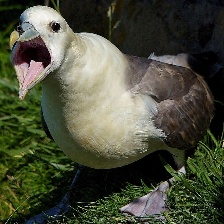
Species: NORTHERN FULMAR
Scientific name: FULMARUS GLACIALIS